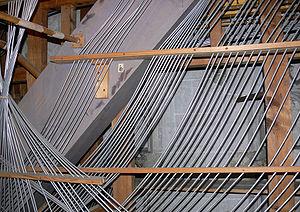
Orgue Schwarz de 1900/1901, système d'alimentation pneumatique de l'orgue par tuyaux en plomb
Dans l'orgue à tuyaux, la traction pneumatique est un système datant de la fin du XIXᵉ siècle permettant de transmettre les commandes de l'organiste aux soupapes qui commandent l'admission du vent dans les tuyaux sonores et donc la production du son. Le terme tubulaire est ajouté en raison des tubes nécessaires au système parcourant les mécanismes des orgues et pour la différencier des tractions électropneumatiques.